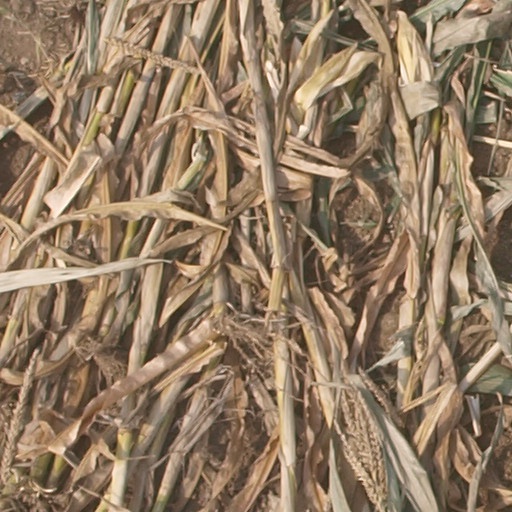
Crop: maize; corn